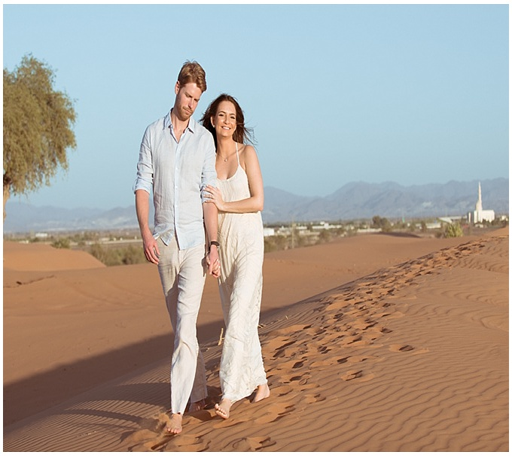
photography by engagement shoot in the desert